The Law of Enclosures (film)

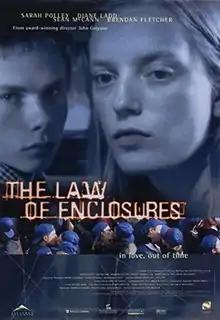
Poster

The Law of Enclosures is a 2000 Canadian drama film. It was written and directed by John Greyson, and based on the novel "The Law of Enclosures" by Dale Peck.